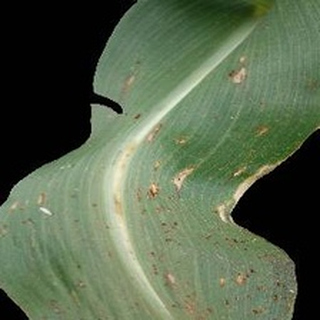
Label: corn_common_rust